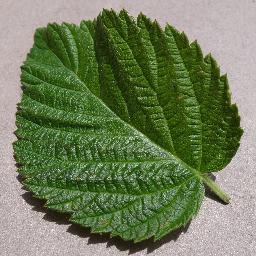
Label: Raspberry___healthy